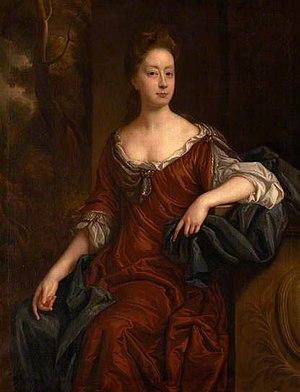
Sir William Morice, 1ᵉʳ baronnet, de Werrington, était un membre du Parlement anglais.